IFFHS World's Best Club

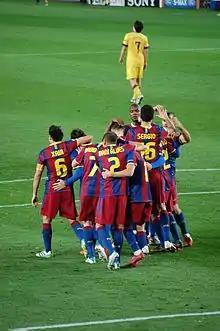
Barcelona

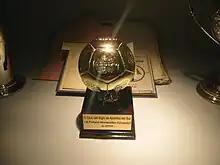
Peñarol's South America's Best Club of the Century trophy.

In 2009, the IFFHS released the results of a statistical study series which determined the best continental clubs of the 20th century. The ranking did not consider the performance of the teams in national football tournaments (except in the Oceania's club ranking due to limited editions held under OFC club competitions), the performance in the intercontinental or worldwide club competitions or those submitted in the IFFHS Club World Ranking, available since 1991.